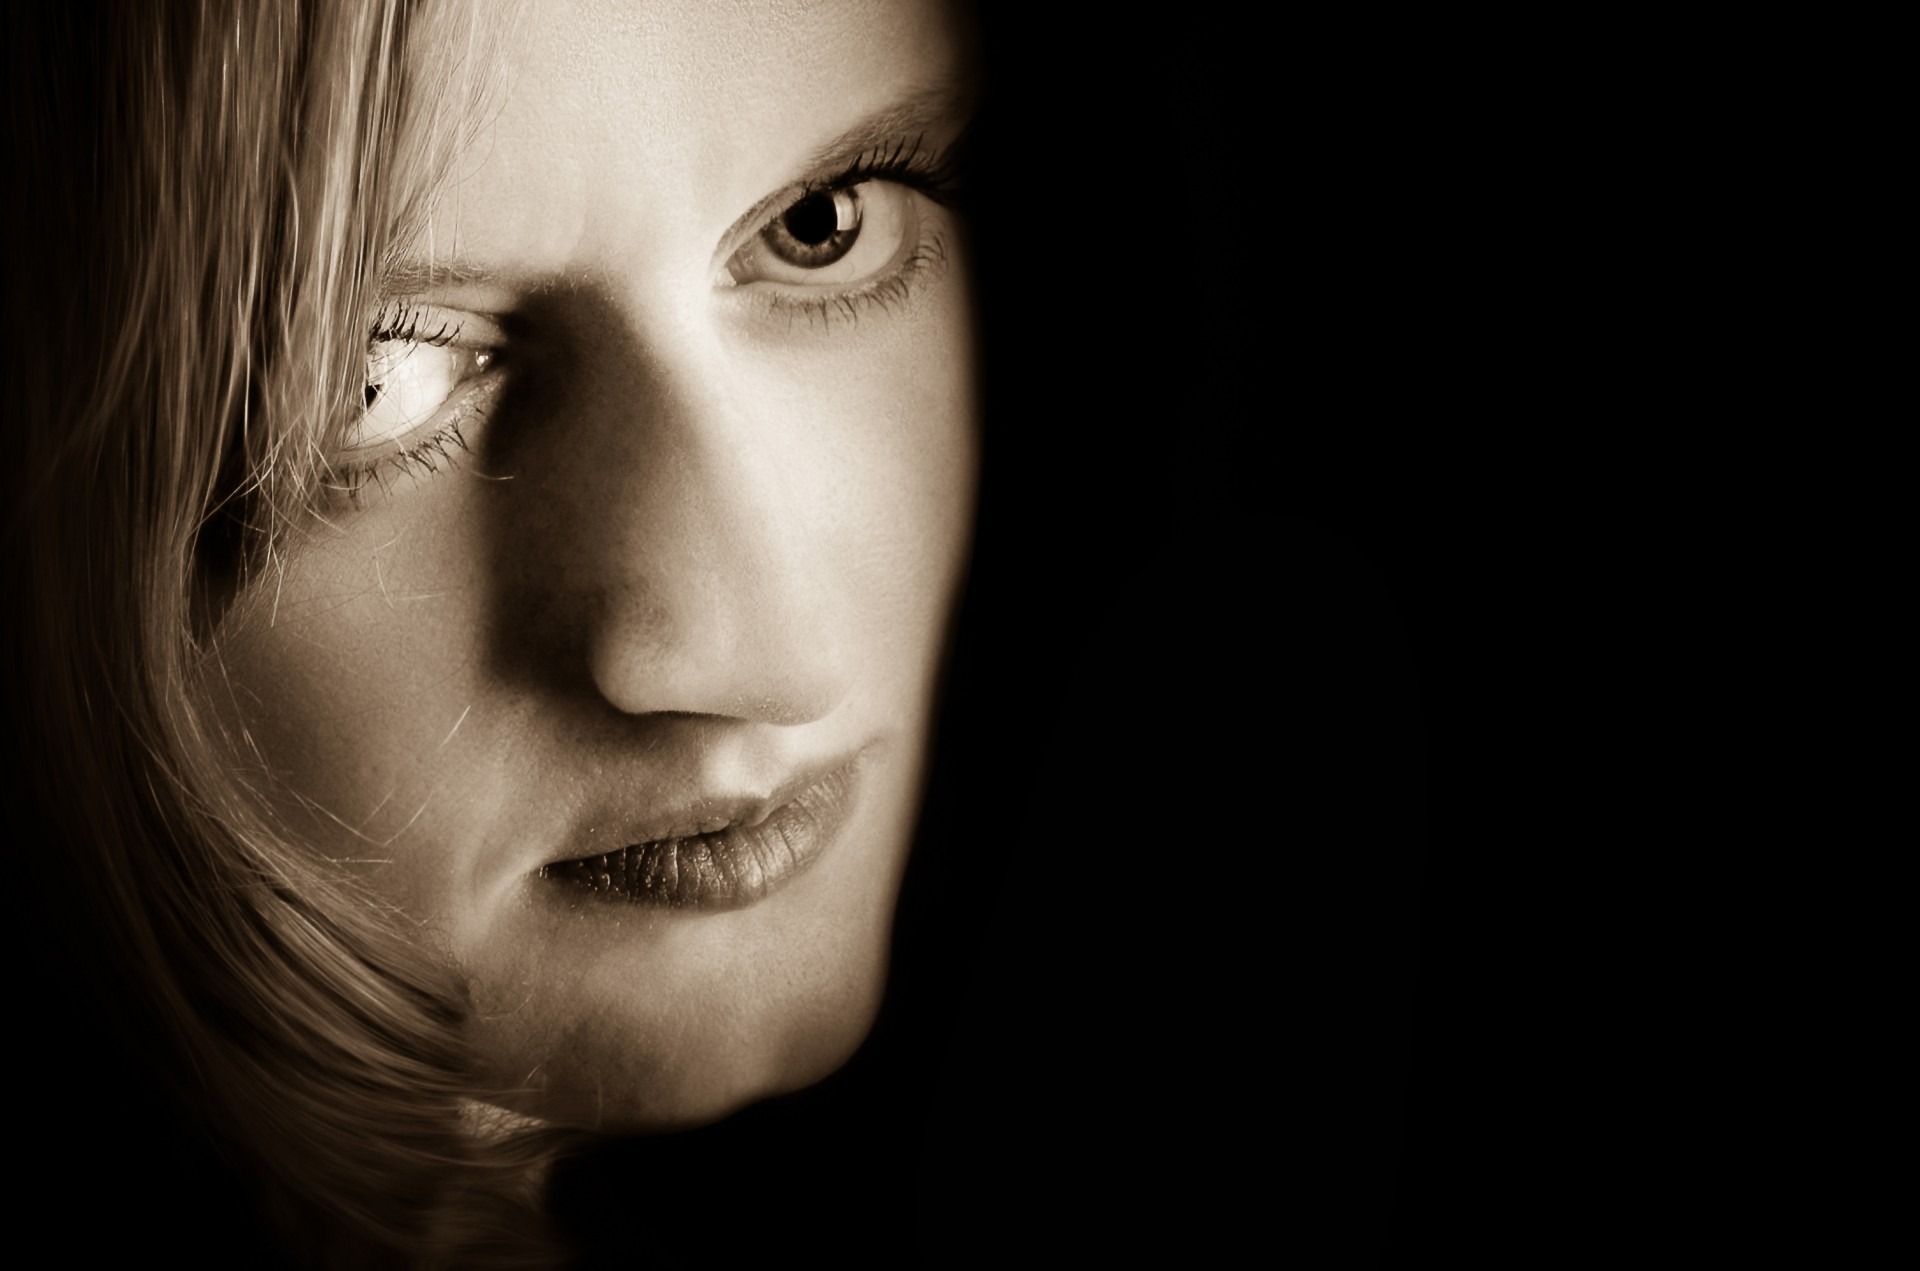
black and white, woman, white, photography, dark, portrait, model, shadow, darkness, black, monochrome, close up, face, nose, eyes, eye, head, skin, beauty, organ, emotion, feeling, monochrome photography, portrait photography